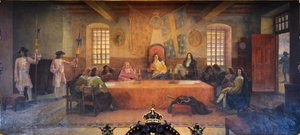
Le Conseil souverain de Charles Huot. Tableau sur un mur du salon rouge de l'hôtel du Parlement, à Québec. Huile sur toile, environ 3,9 m x 8,7 m.
Le Conseil souverain est une peinture de Charles Huot réalisée entre 1926 et 1931. Elle est la principale œuvre affichée dans le salon rouge de l'Assemblée nationale du Québec, ayant remplacé L'Arrivée de Champlain à Québec d'Henri Beau. Elle représenterait le conseil souverain de la Nouvelle-France de 1663.
Charles Édouard Masson Huot, né le 6 avril 1855 à Québec et décédé le 27 janvier 1930 à Sillery, inhumé le 30 janvier en la paroisse Saint-Colomb, est un peintre et illustrateur québécois.